Roger Enrico

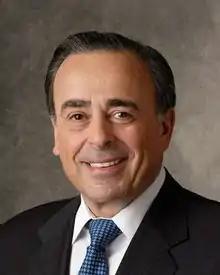

Roger Anthony Enrico (November 11, 1944 – June 1, 2016) was an American businessman who is best known for his lengthy service as chief executive officer of PepsiCo.